Moab, Utah

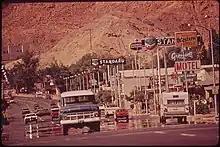
Moab Main Street in 1972

Prior to the construction of the railroad in 1883, Moab was a strategic place to cross the Colorado River. A toll ferry service across the river ended when a permanent bridge was built in 1911. This bridge was replaced with a new bridge in 1955, which was in turn replaced by another new bridge in 2010. The 1955 bridge was subsequently demolished. The highway that uses this bridge has been renumbered multiple times and is now numbered U.S. Route 191.